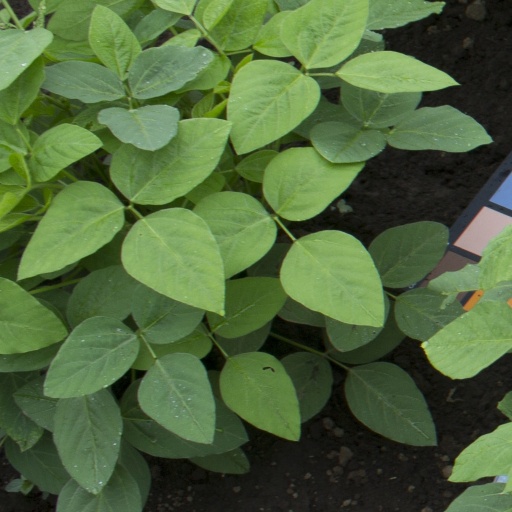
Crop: soybean